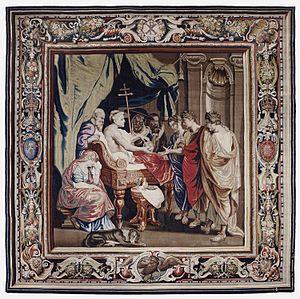
La Mort de Germanicus est un tableau peint en 1627-1628 par Nicolas Poussin pour Francesco Barberini. Il est conservé au Minneapolis Institute of Art.